Platform gap

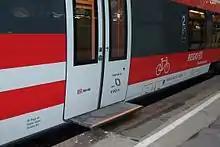
This German regional train (DB class 442) has door-mounted gap fillers

In real-world situations, stations are often constrained by limited space, legacy designs, and track geometry or roadway layout. Stations may have to use a compromise design, with a platform curved in a way that will allow a vehicle or train to arrive and depart without mechanical interference, but which leaves unavoidable horizontal and possibly vertical gaps between the cars and the platform edge. These spaces are caused by the geometric gap between a curve (circular arc or otherwise) and the straight-line chord or tangent formed by a railcar or bus in proximity to a platform. These types of gaps are geometrically intrinsic, and cannot be eliminated as long as the platform is located on a curved or banked segment of track or guideway.